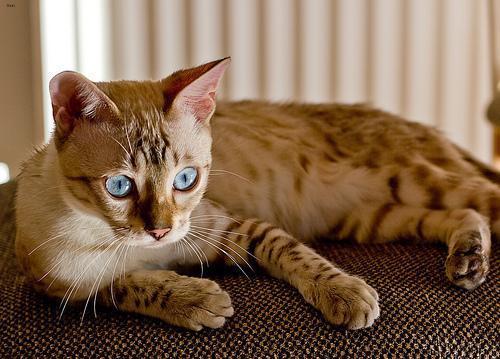
Bengal